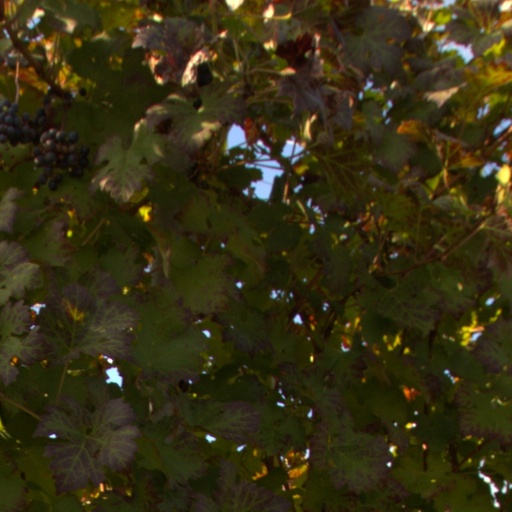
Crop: grape